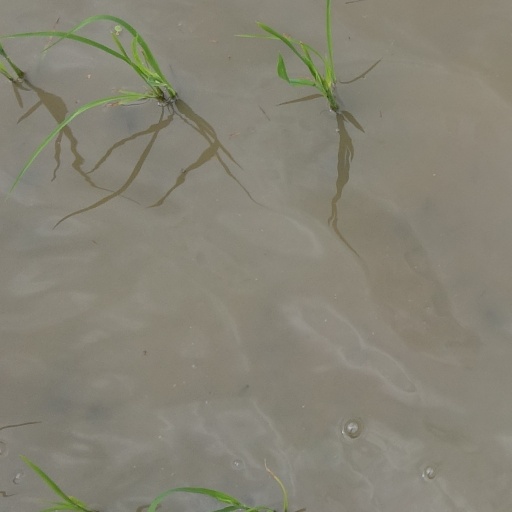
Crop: rice